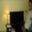
Label: television